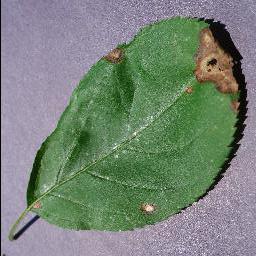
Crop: apple
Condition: black_rot